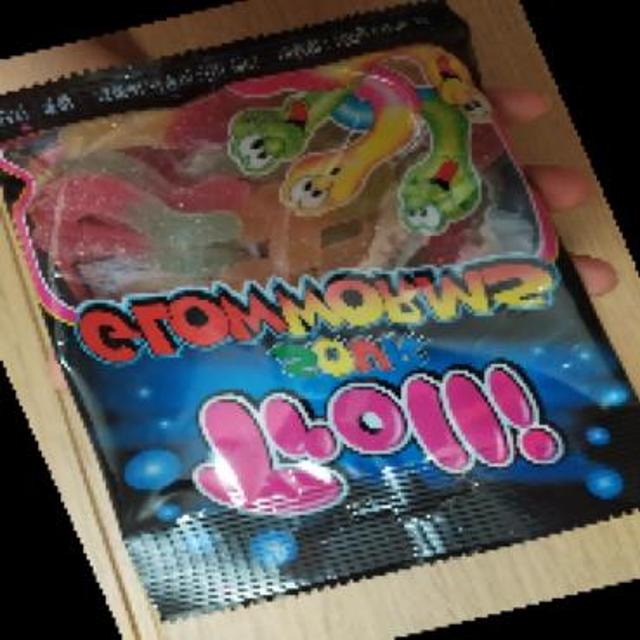
Label: plastics